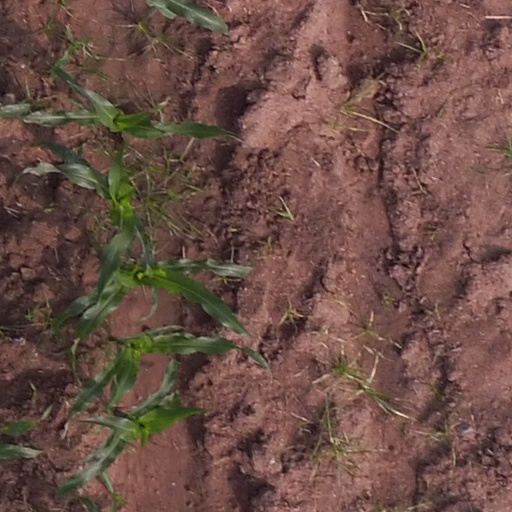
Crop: maize; corn